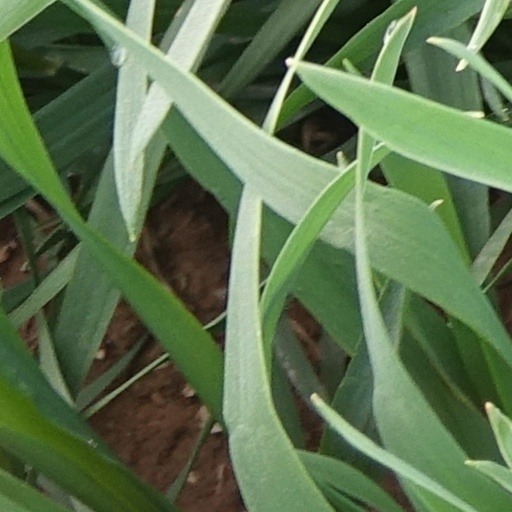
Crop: wheat